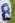
Number: 8